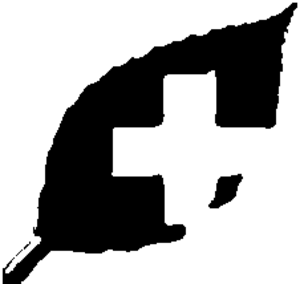
Medecins aux pieds nus
Les médecins aux pieds nus sont des agriculteurs de la République populaire de Chine qui recevaient une formation médicale et paramédicale minimale en plus des médecines traditionnelles afin d'exercer dans les villages.